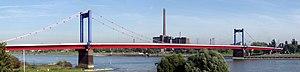
Le pont Friedrich Ebert franchissant le Rhin au niveau de Duisbourg, en Allemagne.
Duisbourg est une ville indépendante d'Allemagne, située dans le Land de Rhénanie-du-Nord-Westphalie et dans le district de Düsseldorf.